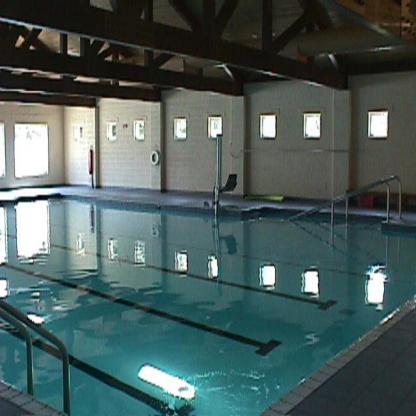
Scene: Indoor